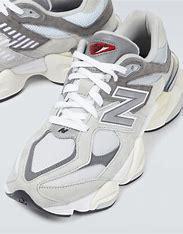
Brand: New
Model: Balance New Balance 9060